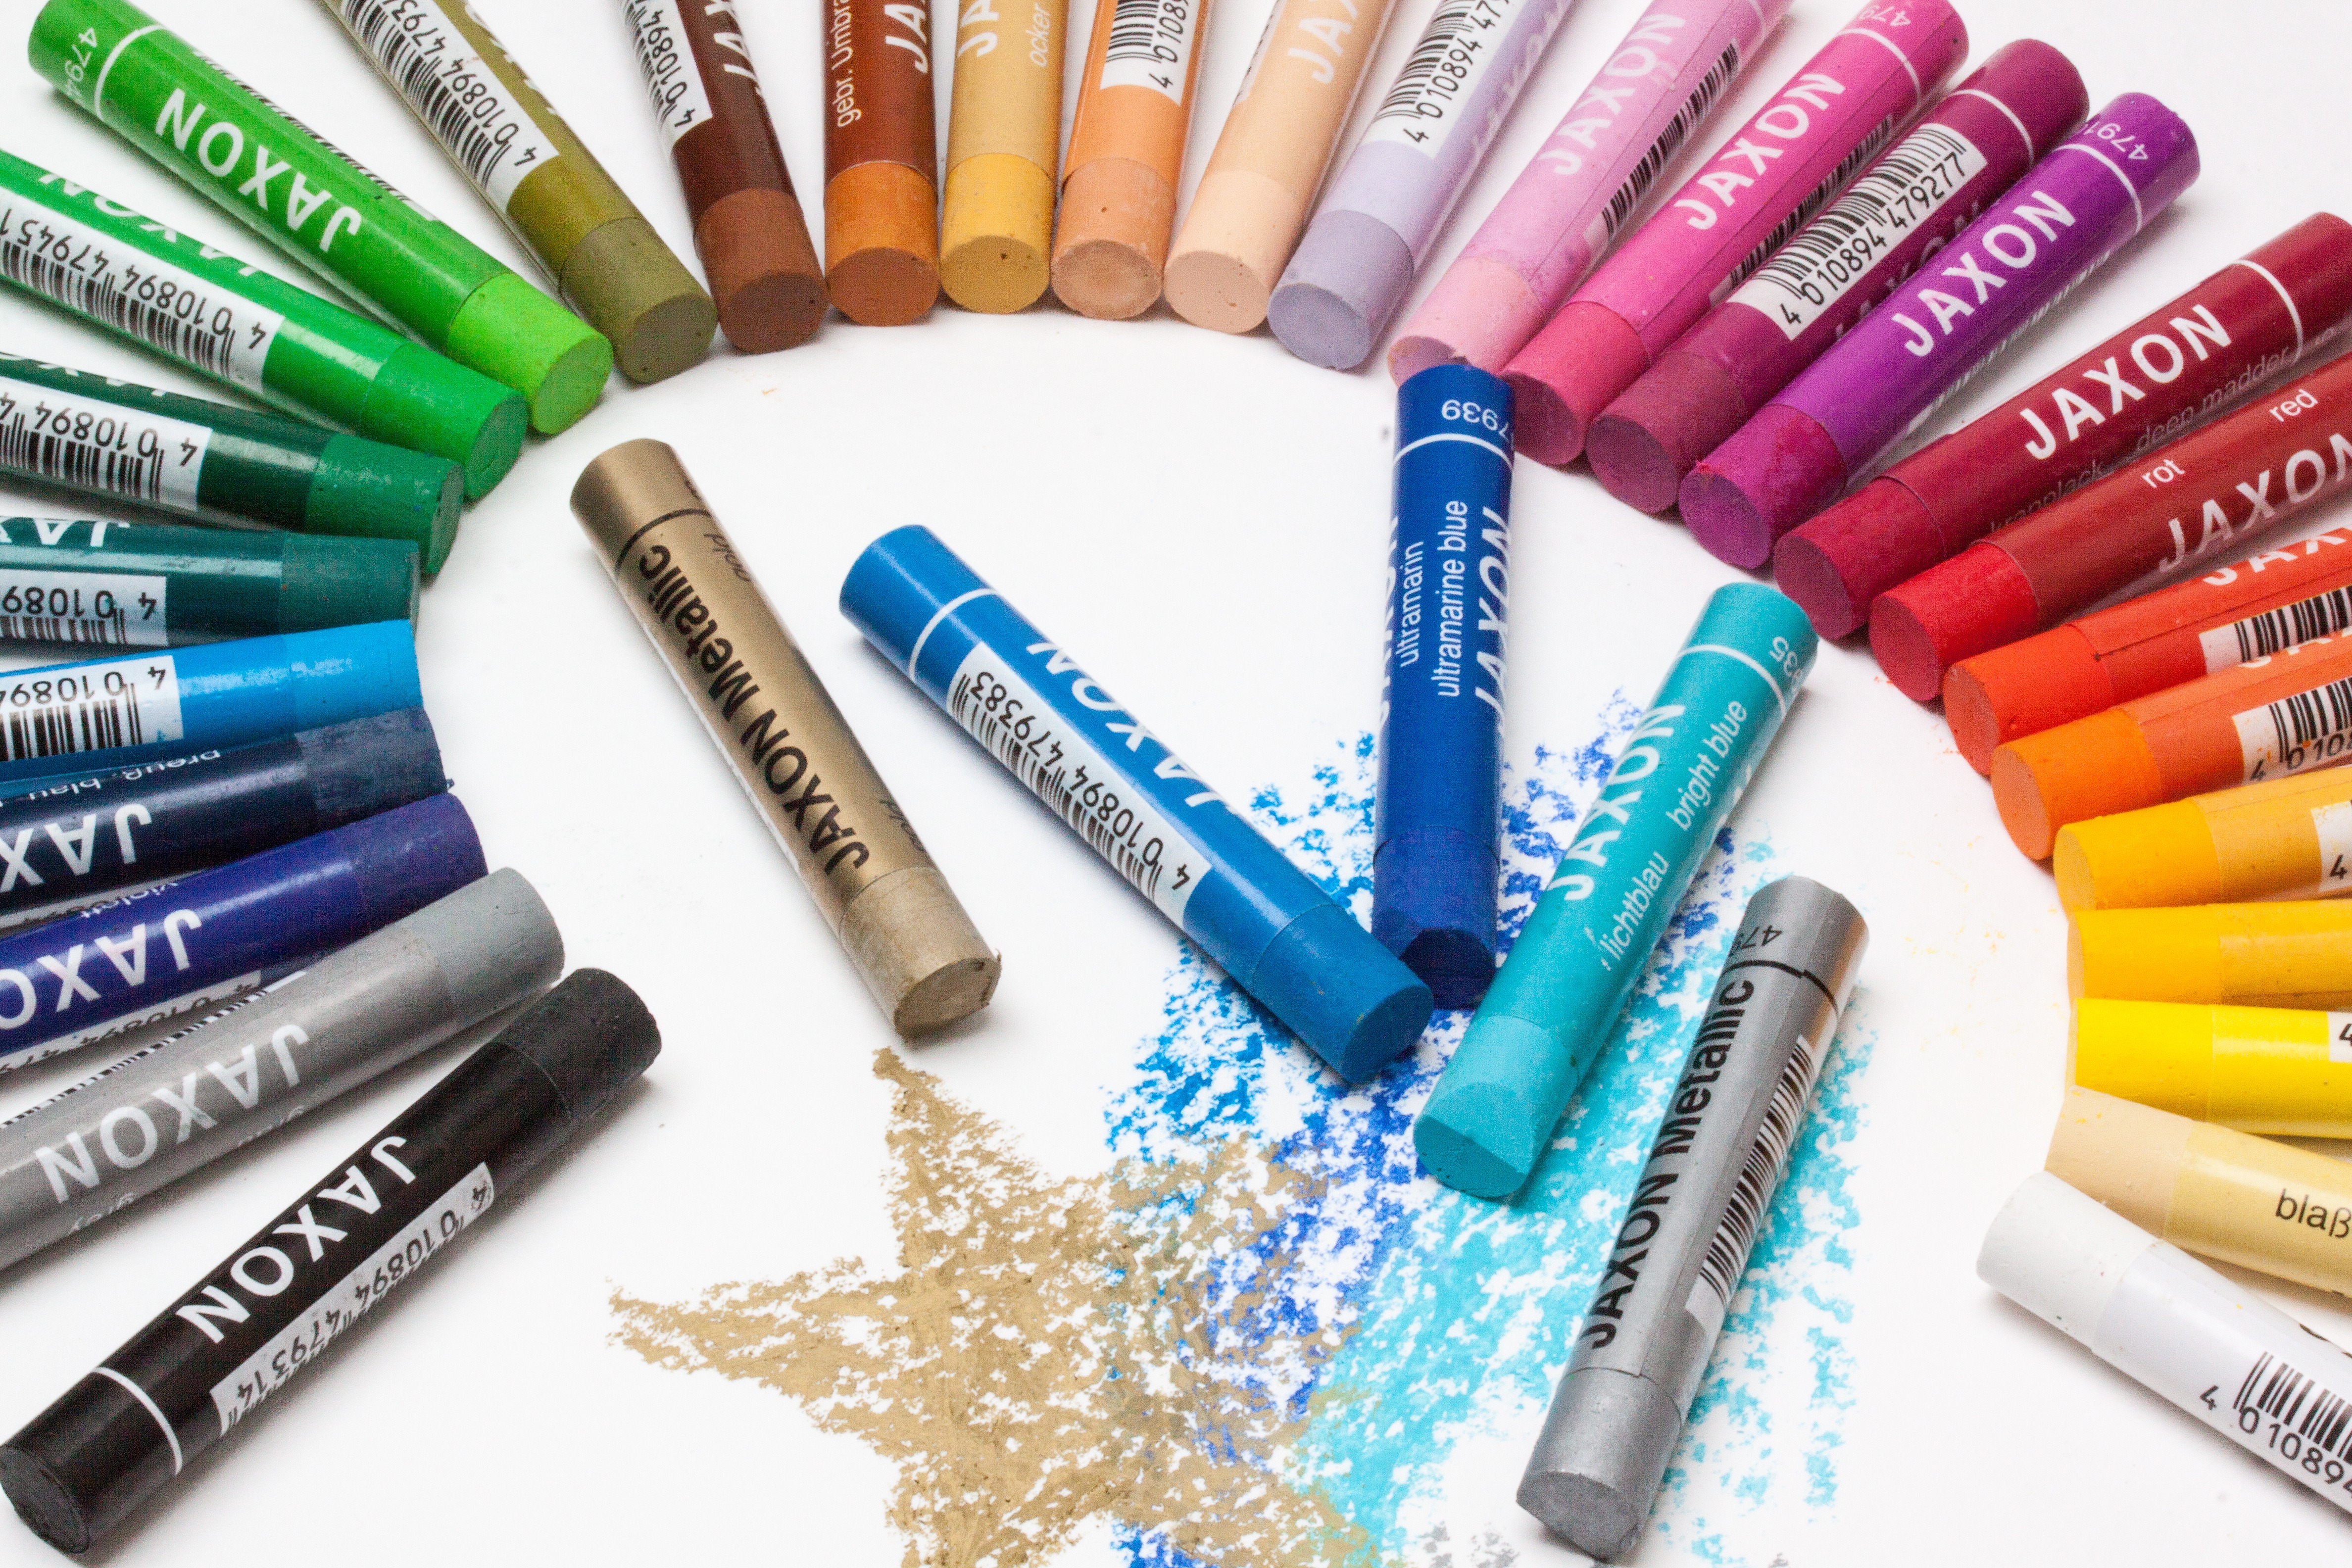
white, star, pen, red, brown, paint, blue, colorful, yellow, paper, product, writing implement, grey, turquoise, gold, silver, cosmetics, oval, pastels, office supplies, shades of red, ocher, green black, half circle, product design, oil pastels, color samples